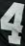
Number: 4